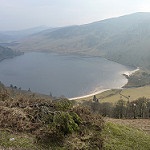
Scene: Outdoor